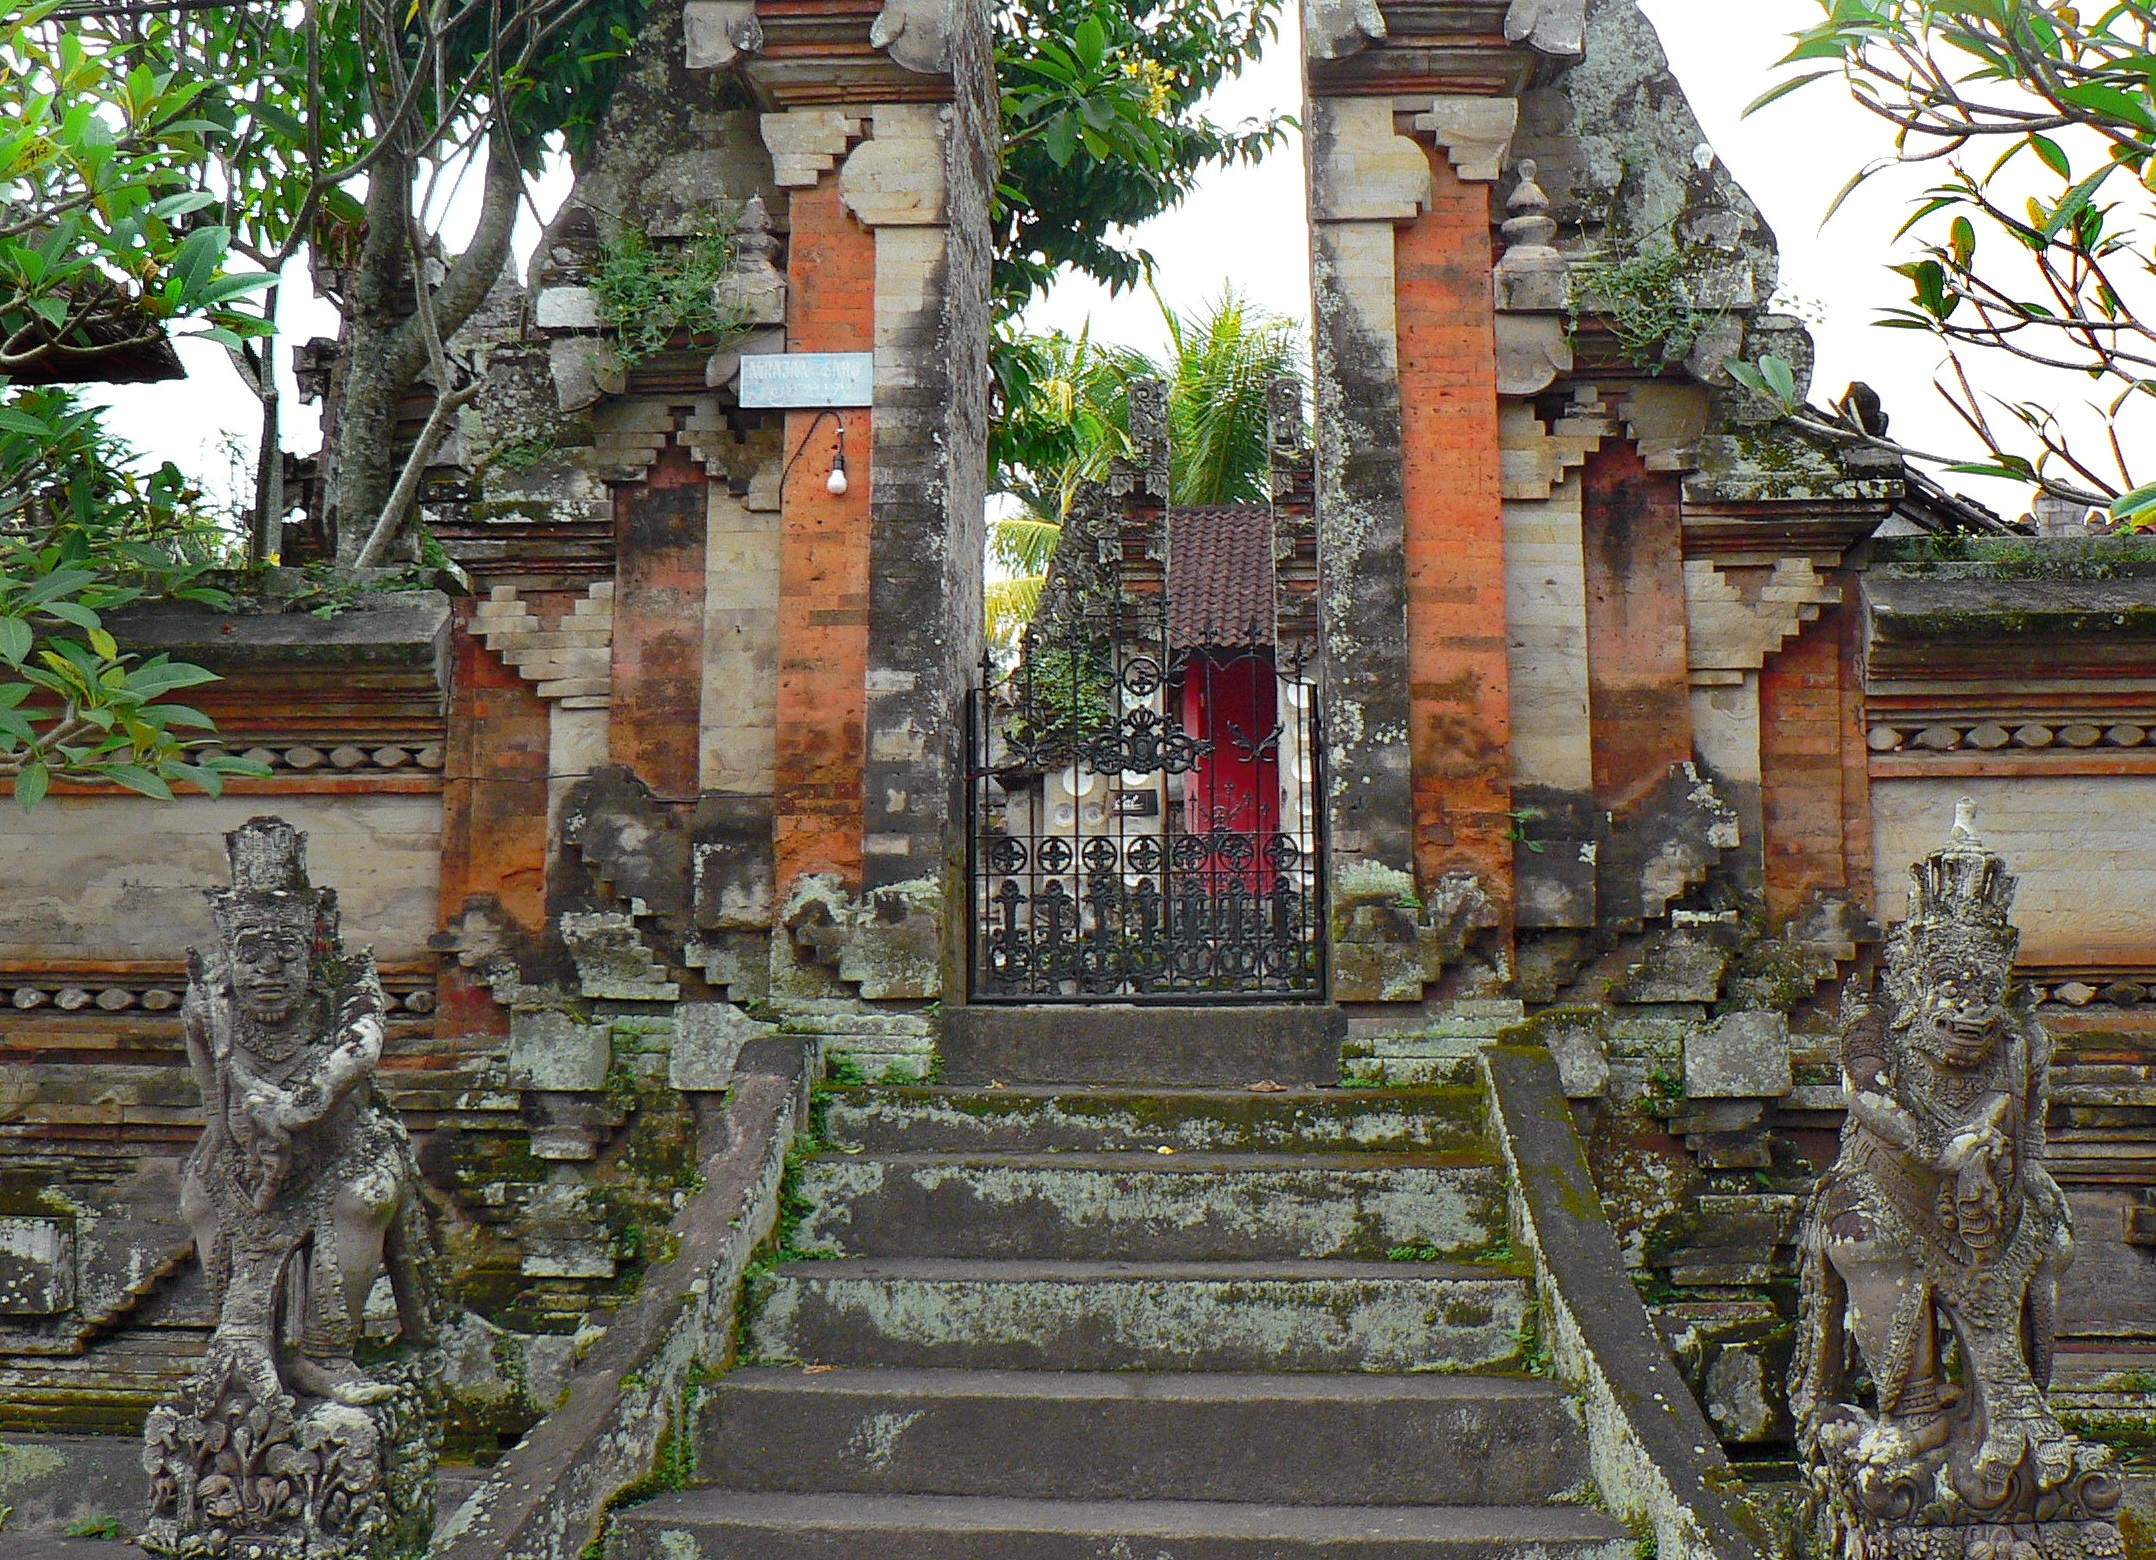
architecture, mansion, building, statue, religion, garden, door, place of worship, courtyard, temple, ruins, monastery, shrine, sculptures, estate, indonesia, pagoda, wat, bali, ancient history